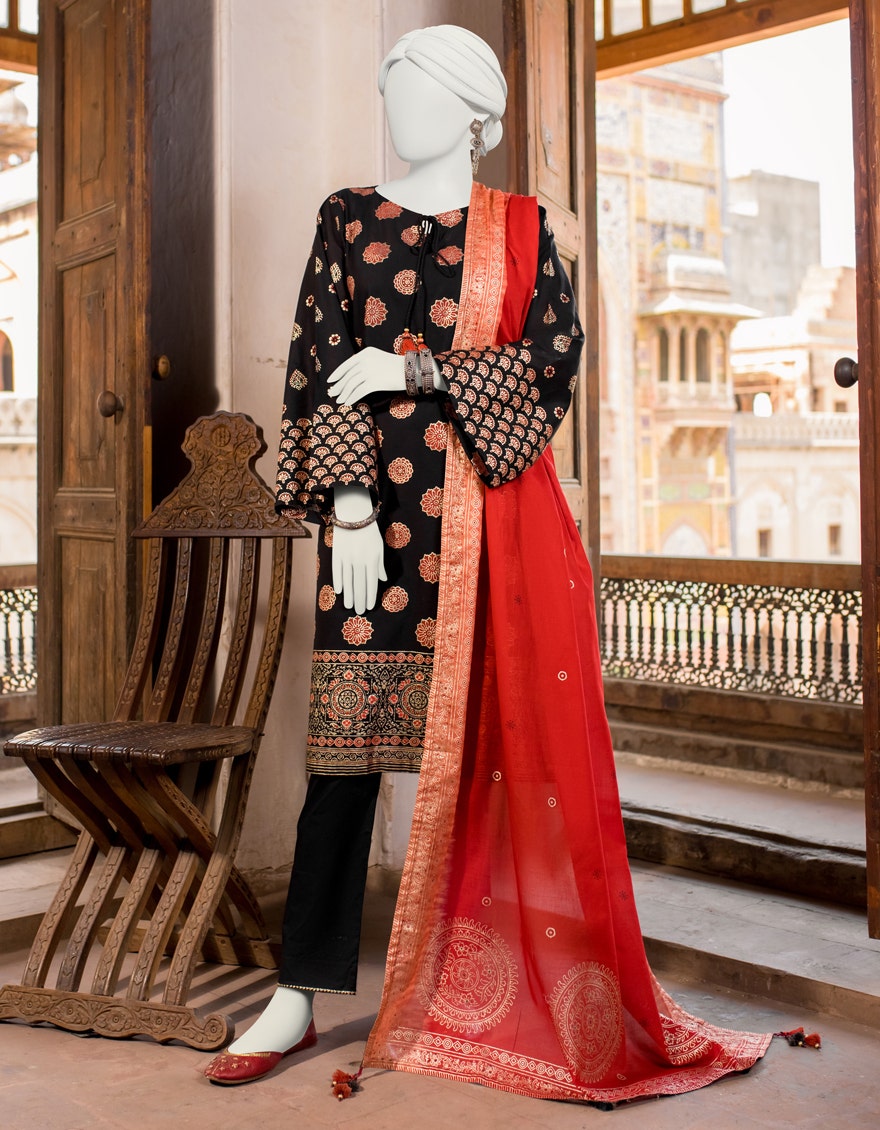
black red embroidered three piece suit